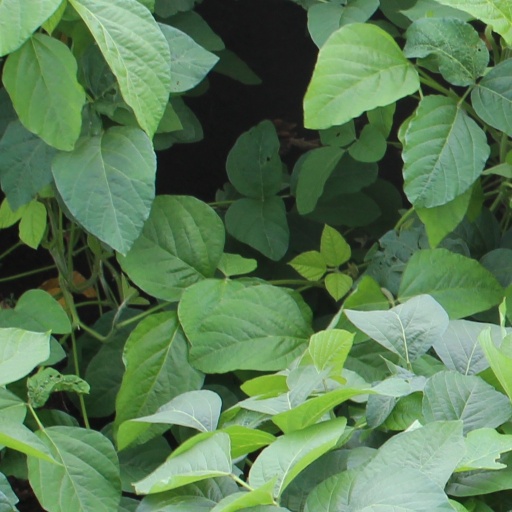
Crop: soybean